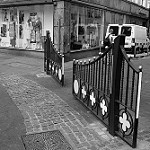
Label: B & W